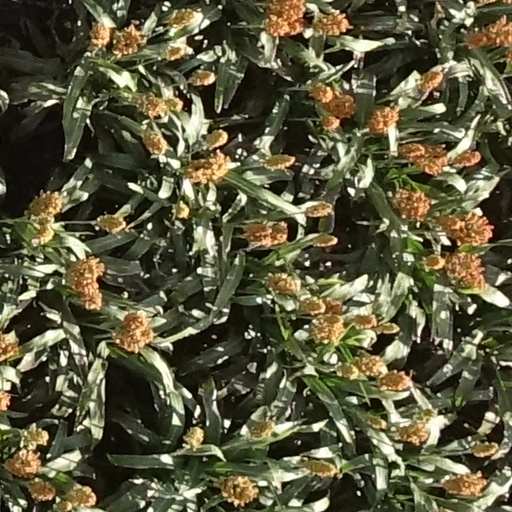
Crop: sorghum